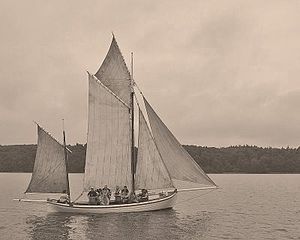
Åledrivkvase
En åledrivkvase
En åledrivkvase er betegnelsen for en speciel type fiskerbåde, kvaser, beregnet til at fiske ål fra. Navnet skyldes, at båden under fiskeri drev sidelæns for sejl samtidig med, at der var spændt et vod ud mellem klyverbommen og en stage eller bom agter. Åledrivkvaserne havde også en dam, hvilket er et vådt lastrum, dvs. at der er bygget en tæt kasse over en del af bunden og samtidig boret huller ud gennem bunden, så vandet trænger ind. For at kunne drive sidelæns er åledrivkvaser bygget med næsten flad bund på en plankekøl, hvilket betyder, at kølen lå vandret i stedet for at stå lodret. Plankekølen gav båden en facon som om det nederste stykke var skåret af. Åledrivkvaser var trods den temmelig flade bund velsejlende, hvilket skyldes at de var forsynet med et sænkesværd.